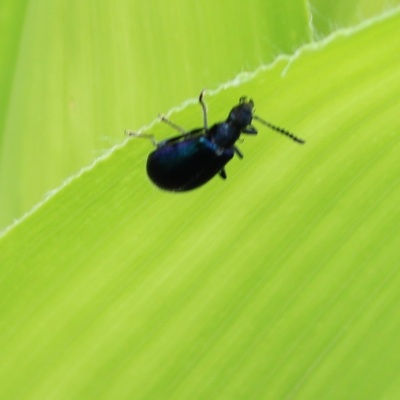
Crop: Maize
Condition: leaf beetle